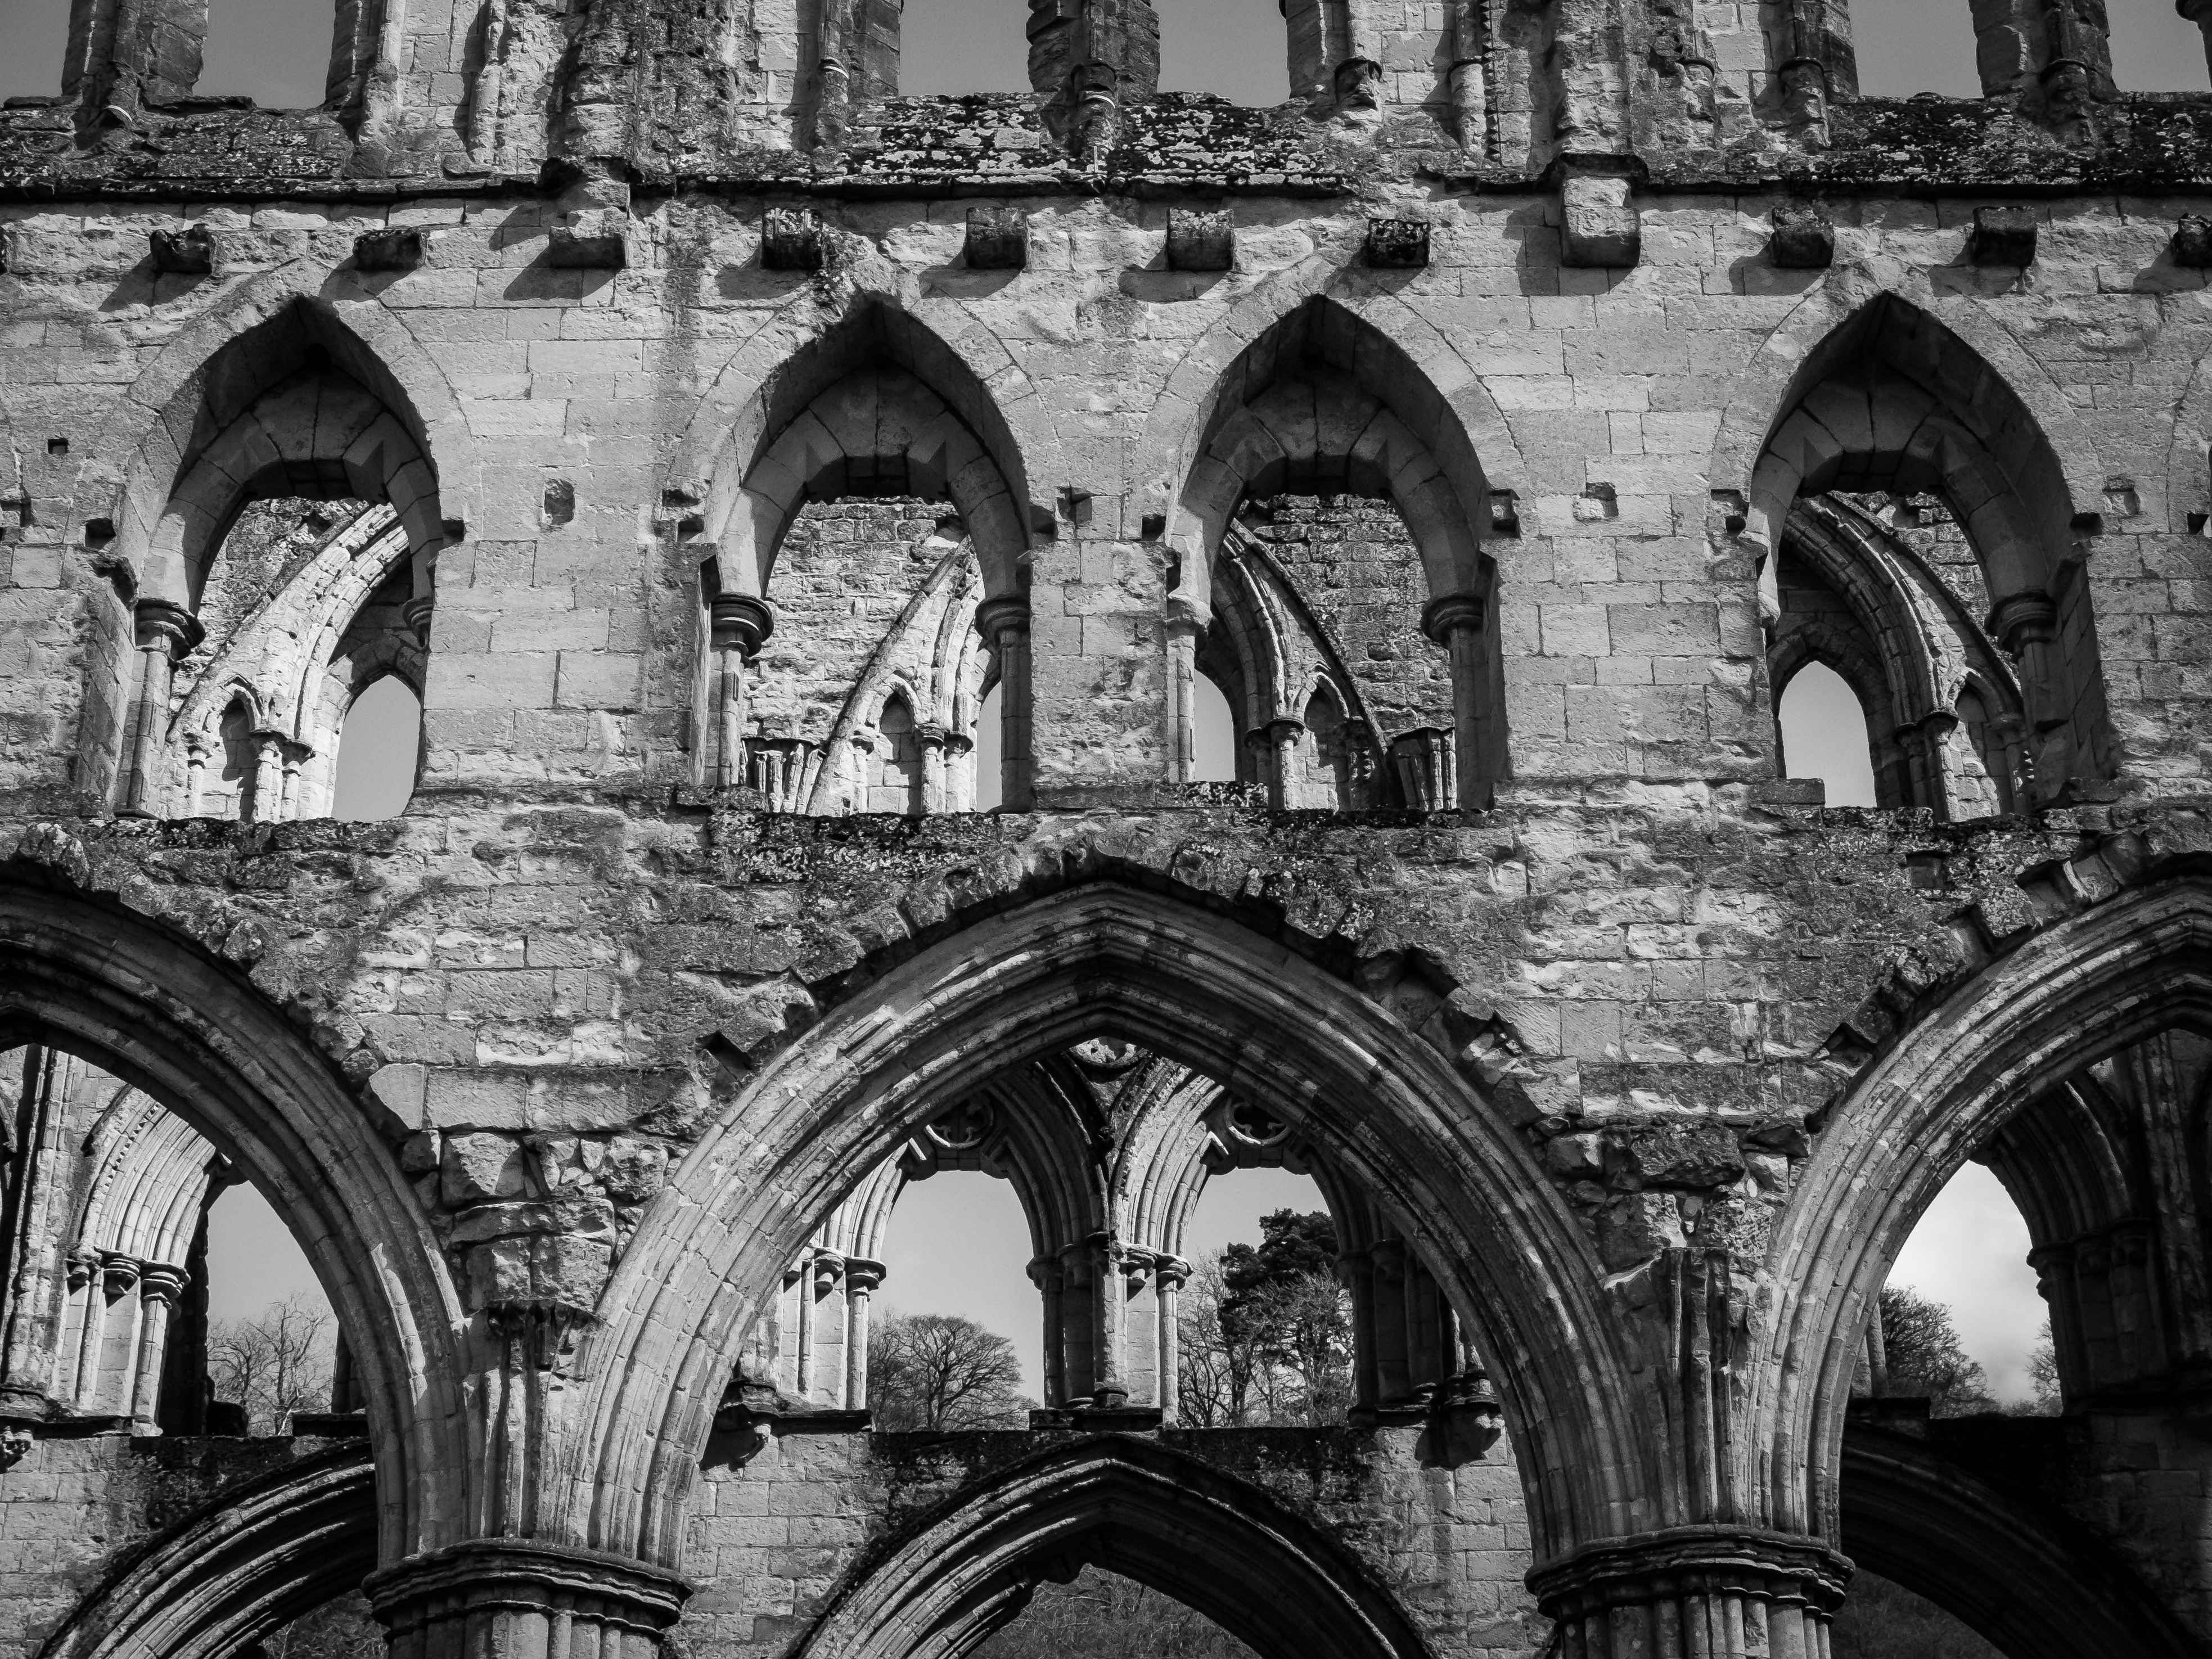
black and white, architecture, fujifilm, arch, facade, cathedral, black, monochrome, place of worship, england, yorkshire, north, monastery, symmetry, history, arcade, abbey, shape, middle ages, x30, rievaulx, gothic architecture, monochrome photography, ancient history